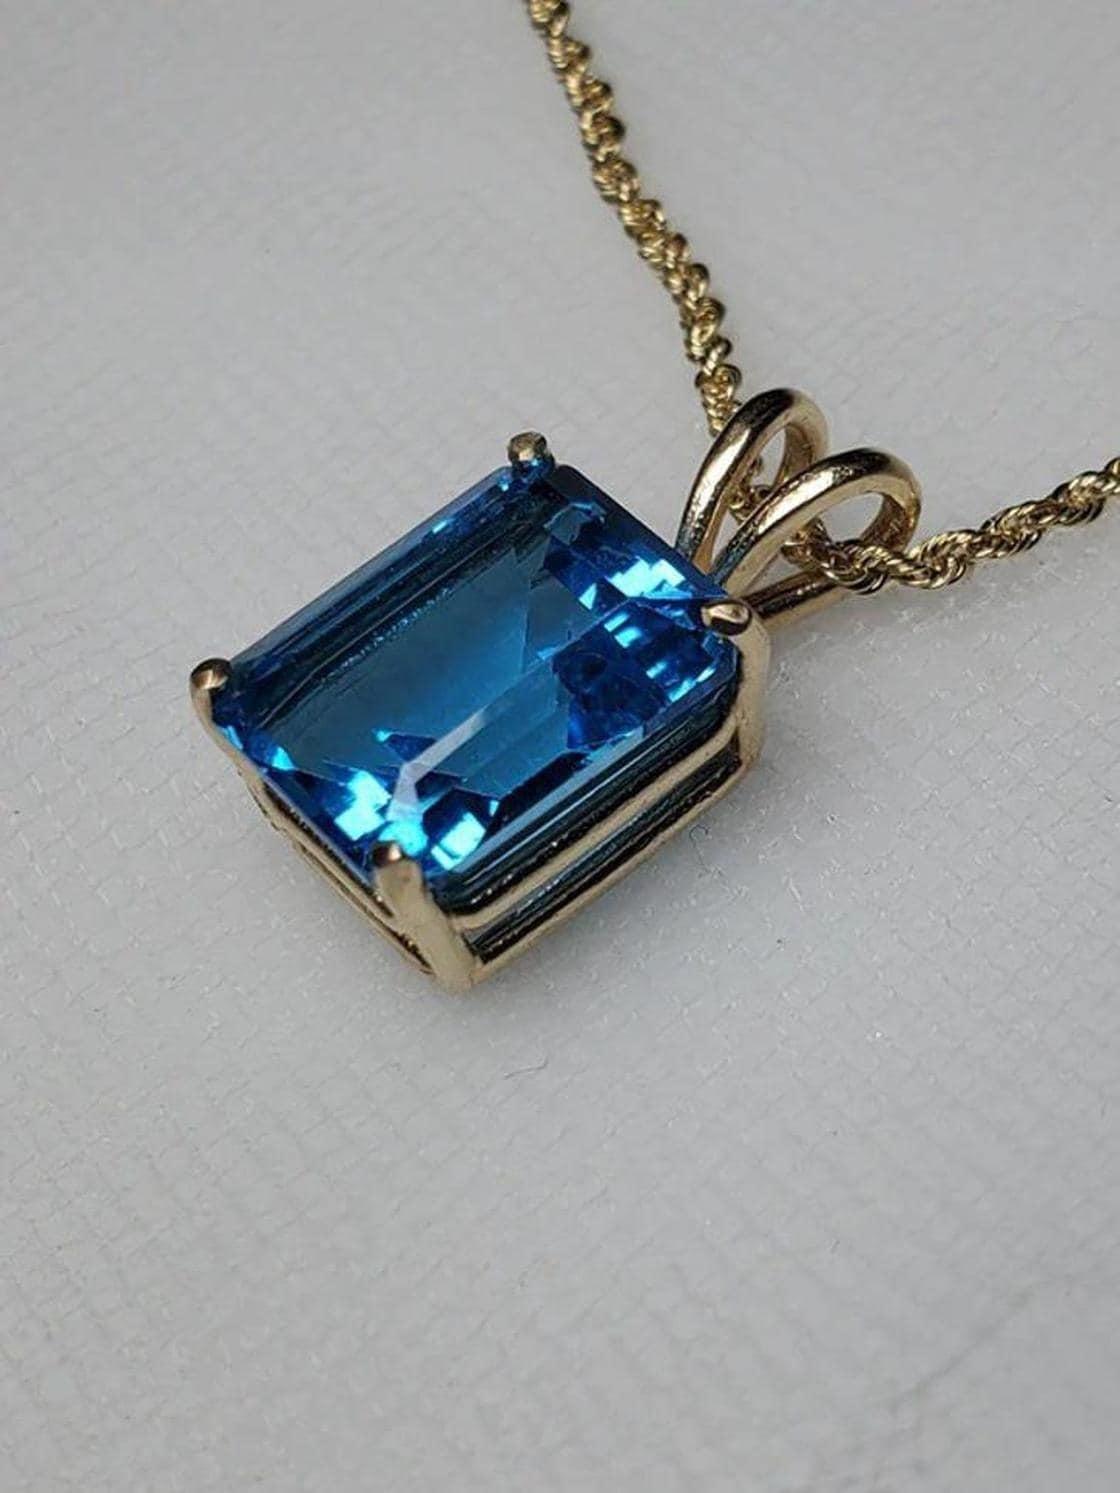
Chopra Gems Brass Blue Topaz Pendant Blue (Men and Women)
Type: Necklaces & Pendants
Brand: Chopra Gems & Jewellery
Price: Rs. 795
 Blue topaz the stone of true love and success in all endeavors. They promote understanding, compassion, kindness and empathy. They open and heal the hearts of those who have closed them while also protecting the open-hearted from too much pain
Features: Color - blue,Collection - ethnic,Base material - brass
Included: Pendant